United States Electoral College

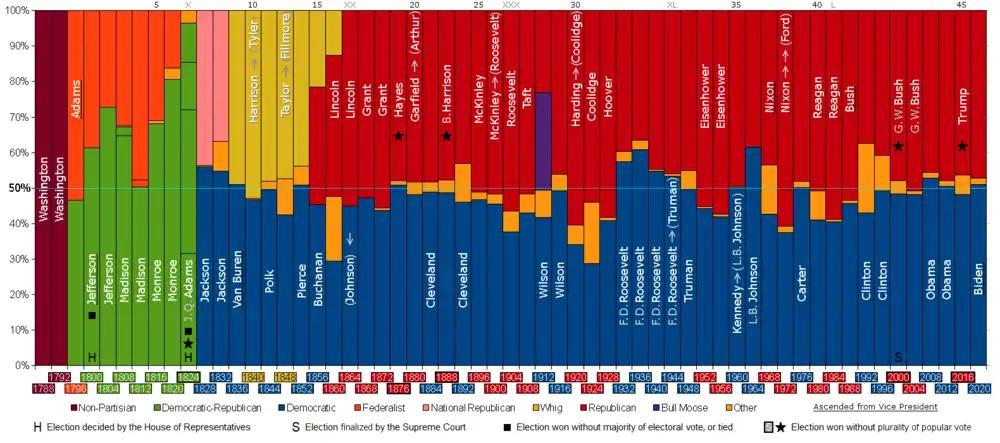
A bar graph of popular votes in presidential elections, to 2024. Black stars mark the five cases where the winner did not have the plurality of the popular vote. Black squares mark the two cases where the electoral vote resulted in a tie, or the winner did not have the majority of electoral votes. An H marks each of two cases where the election was decided by the House. An S marks the one case where the election was finalized by the Supreme Court.

Gary Bugh's research of congressional debates over proposed constitutional amendments to abolish the Electoral College reveals reform opponents have often appealed to tradition and the preference for indirect elections, whereas reform advocates often champion a more egalitarian one person, one vote system. Electoral colleges have been scrapped by all other democracies around the world in favor of direct elections for an executive president.